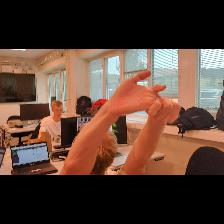
Label: Human